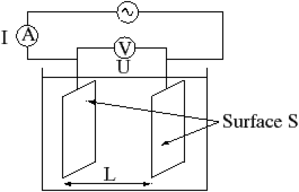
Montage de l'expérience pour mesurer la conductance d'une solution électrolytique.